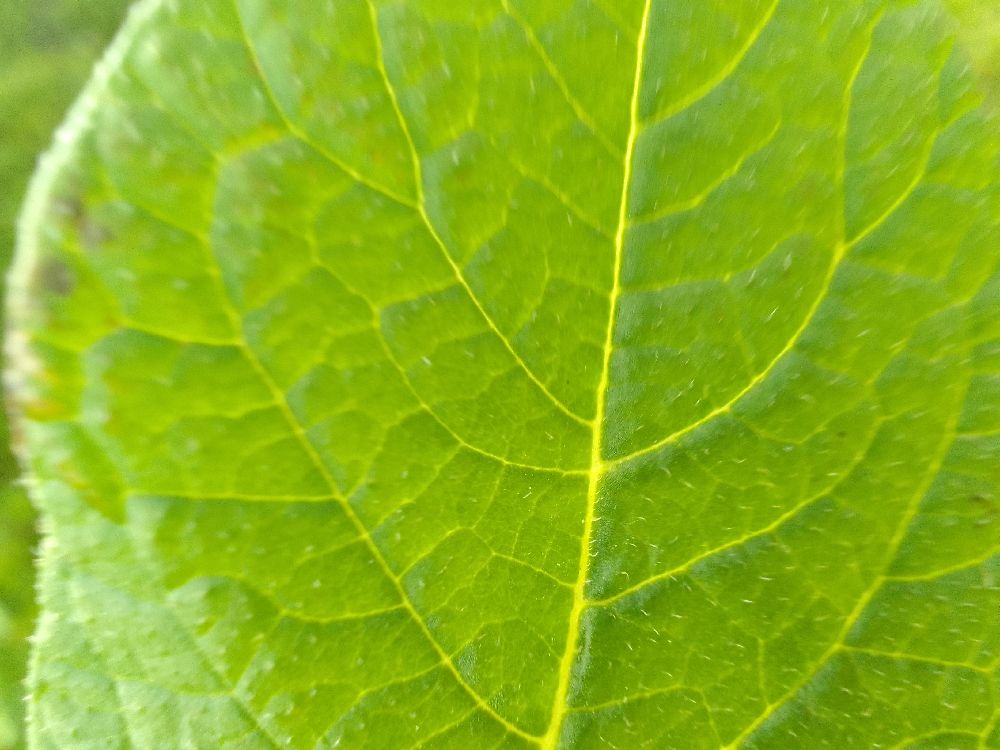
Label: Healthy